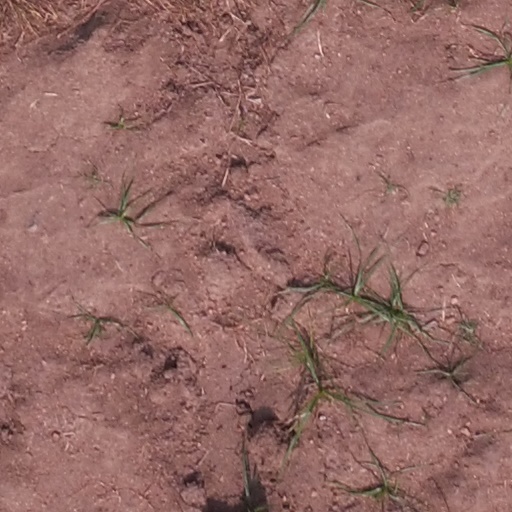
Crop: maize; corn